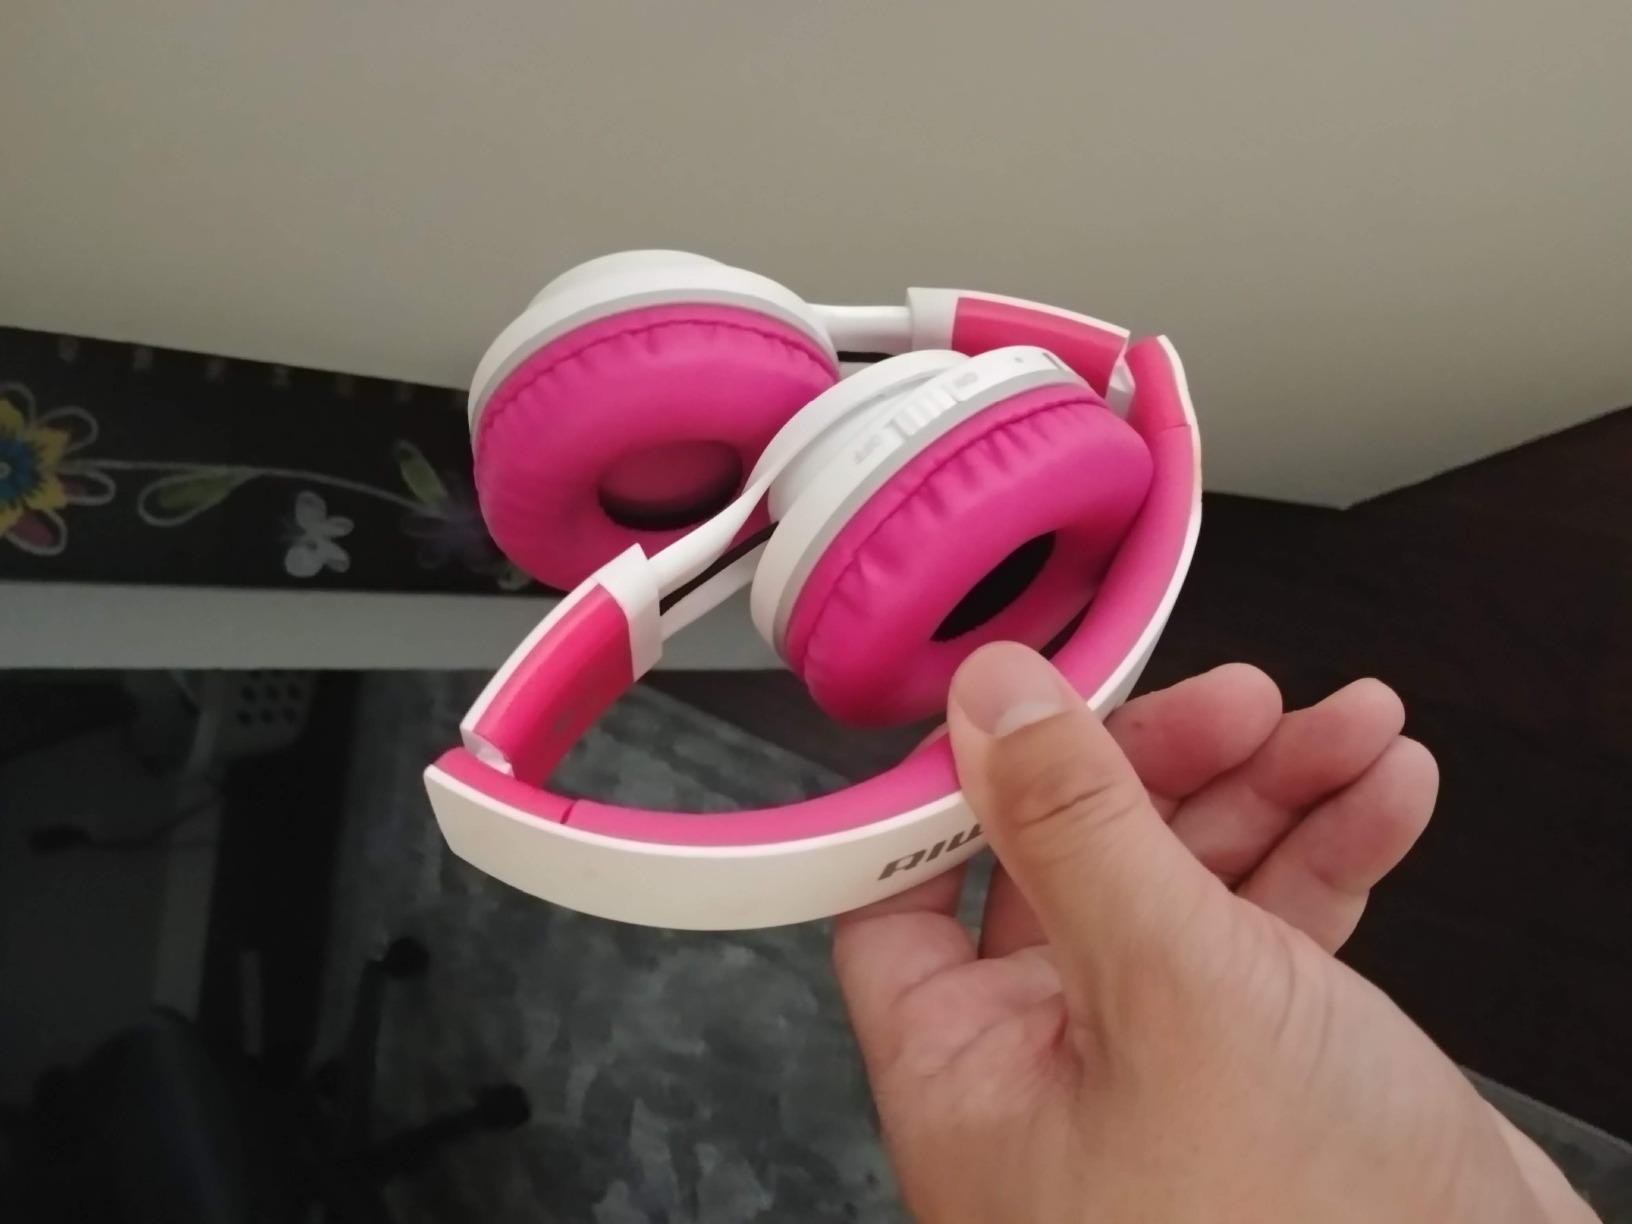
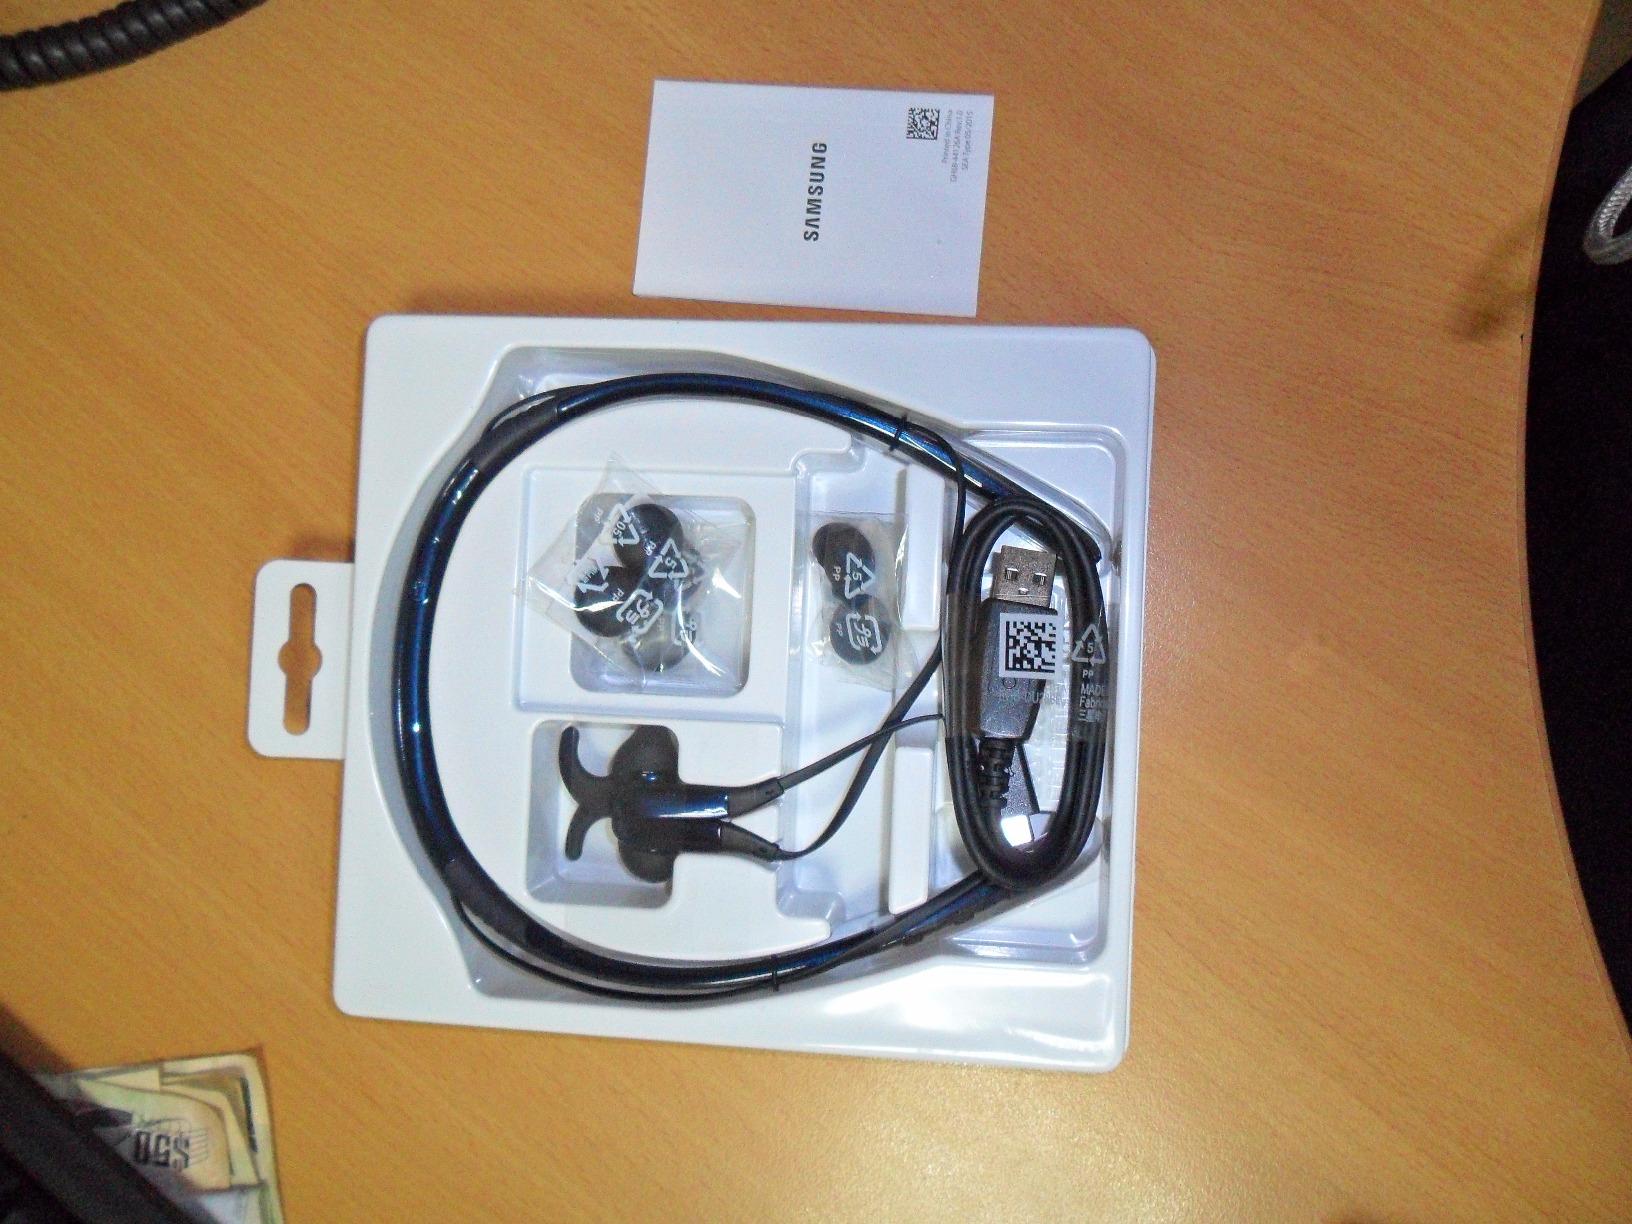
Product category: headphones
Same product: no